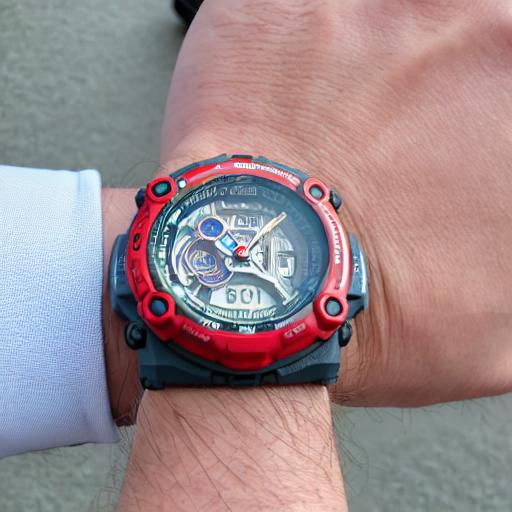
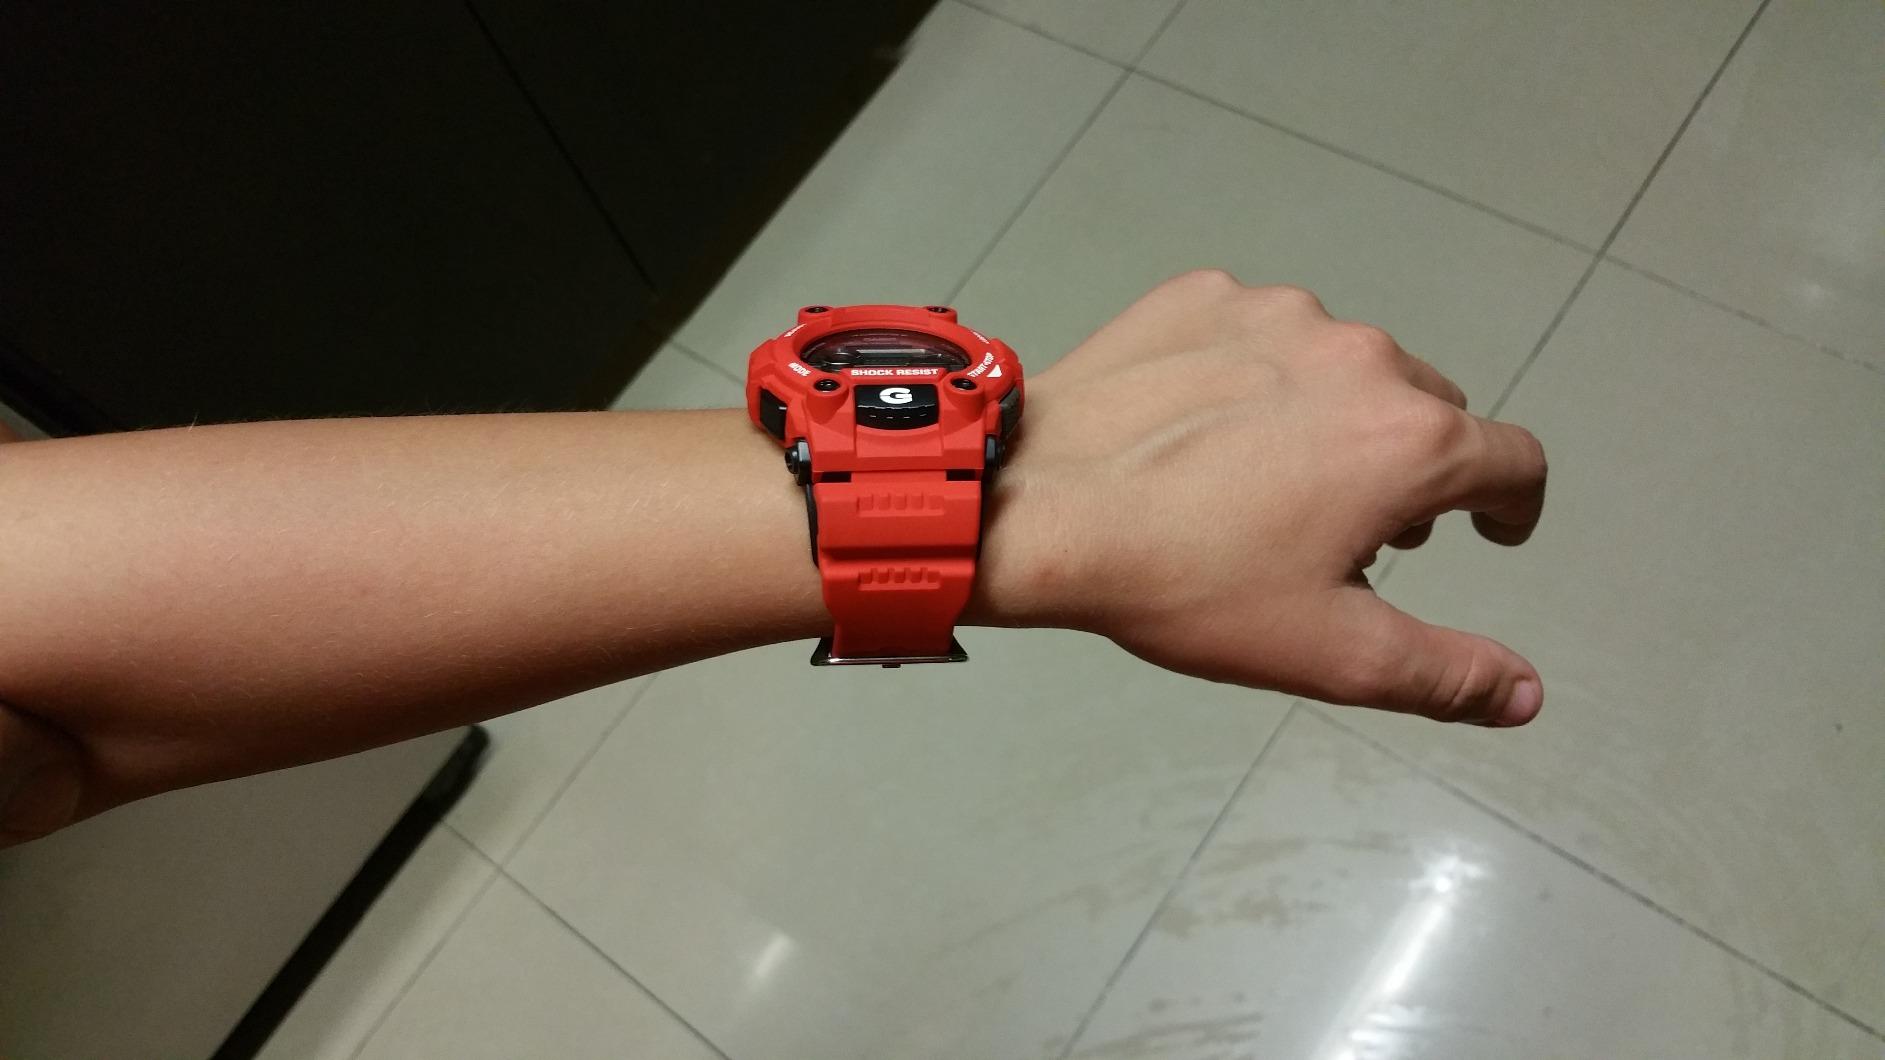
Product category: accessories_watch
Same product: no